Brandon Knight (basketball)

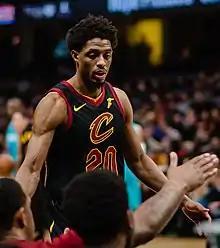
Knight with the Cleveland Cavaliers in 2019

Brandon Emmanuel Knight (born December 2, 1991) is an American professional basketball player for the Capitanes de Arecibo of the Baloncesto Superior Nacional (BSN). A two-time Gatorade National Player of the Year, Knight played one season of college basketball for Kentucky before being selected by the Detroit Pistons in the 2011 NBA draft. After two seasons with the Pistons, he was traded to the Milwaukee Bucks. He spent a season and a half in Milwaukee before being traded to the Phoenix Suns in February 2015. In August 2018, he was traded to the Houston Rockets. At the 2019 trade deadline, he was traded to the Phoenix Suns before being traded back to the Lakers at the 2020 trade deadline.